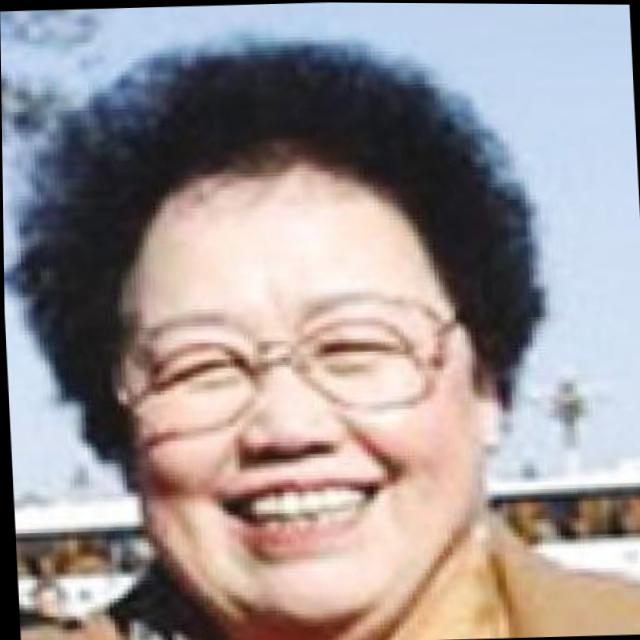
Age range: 45-64